Atmosphere of Uranus

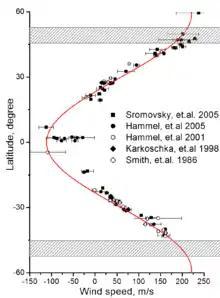
Zonal wind speeds on Uranus. Shaded areas show the southern collar and its future northern counterpart. The red curve is a symmetrical fit to the data.

The stratosphere is the middle layer of the Uranian atmosphere, in which temperature generally increases with altitude from 53 K in the tropopause to between 800 and 850 K at the base thermosphere. The heating of the stratosphere is caused by the downward heat conduction from the hot thermosphere as well as by absorption of solar UV and IR radiation by methane and the complex hydrocarbons formed as a result of methane photolysis. The methane enters the stratosphere through the cold tropopause, where its mixing ratio relative to molecular hydrogen is about 3, three times below saturation. It decreases further to about 10 at the altitude corresponding to pressure of 0.1 mbar.